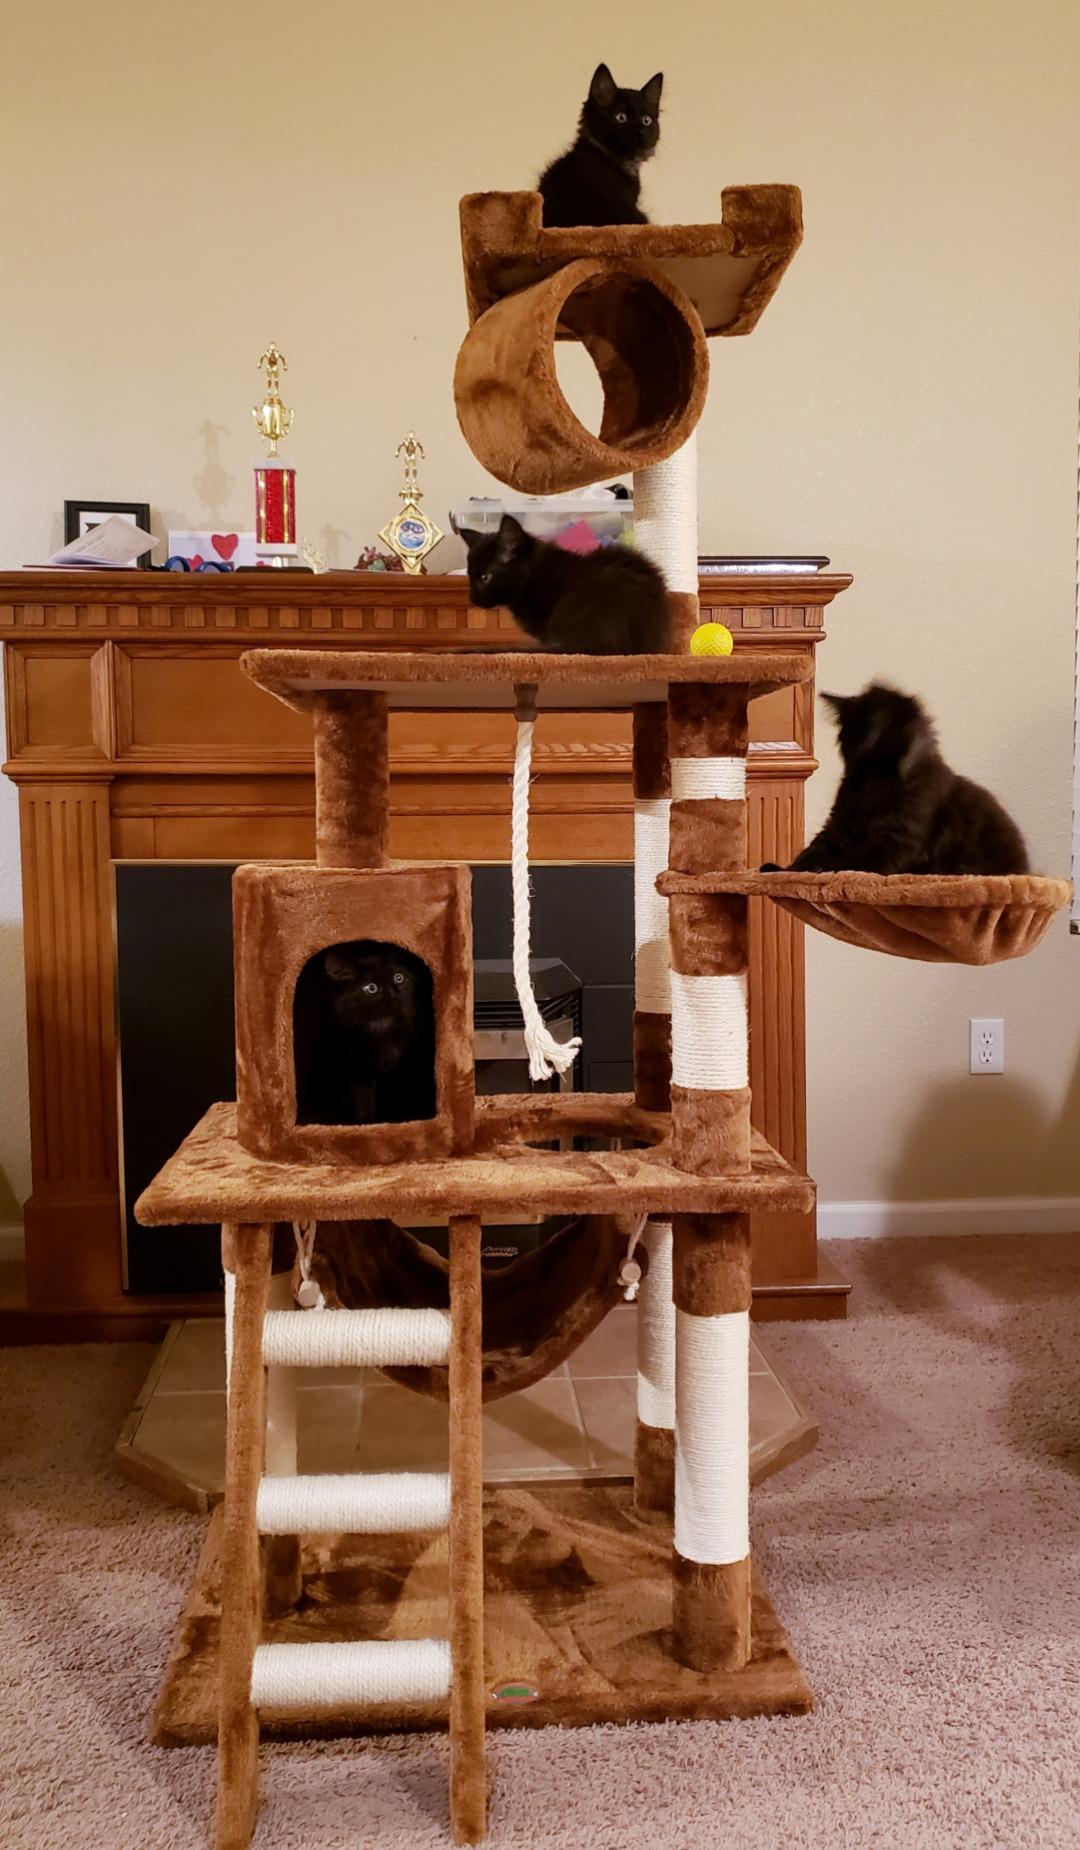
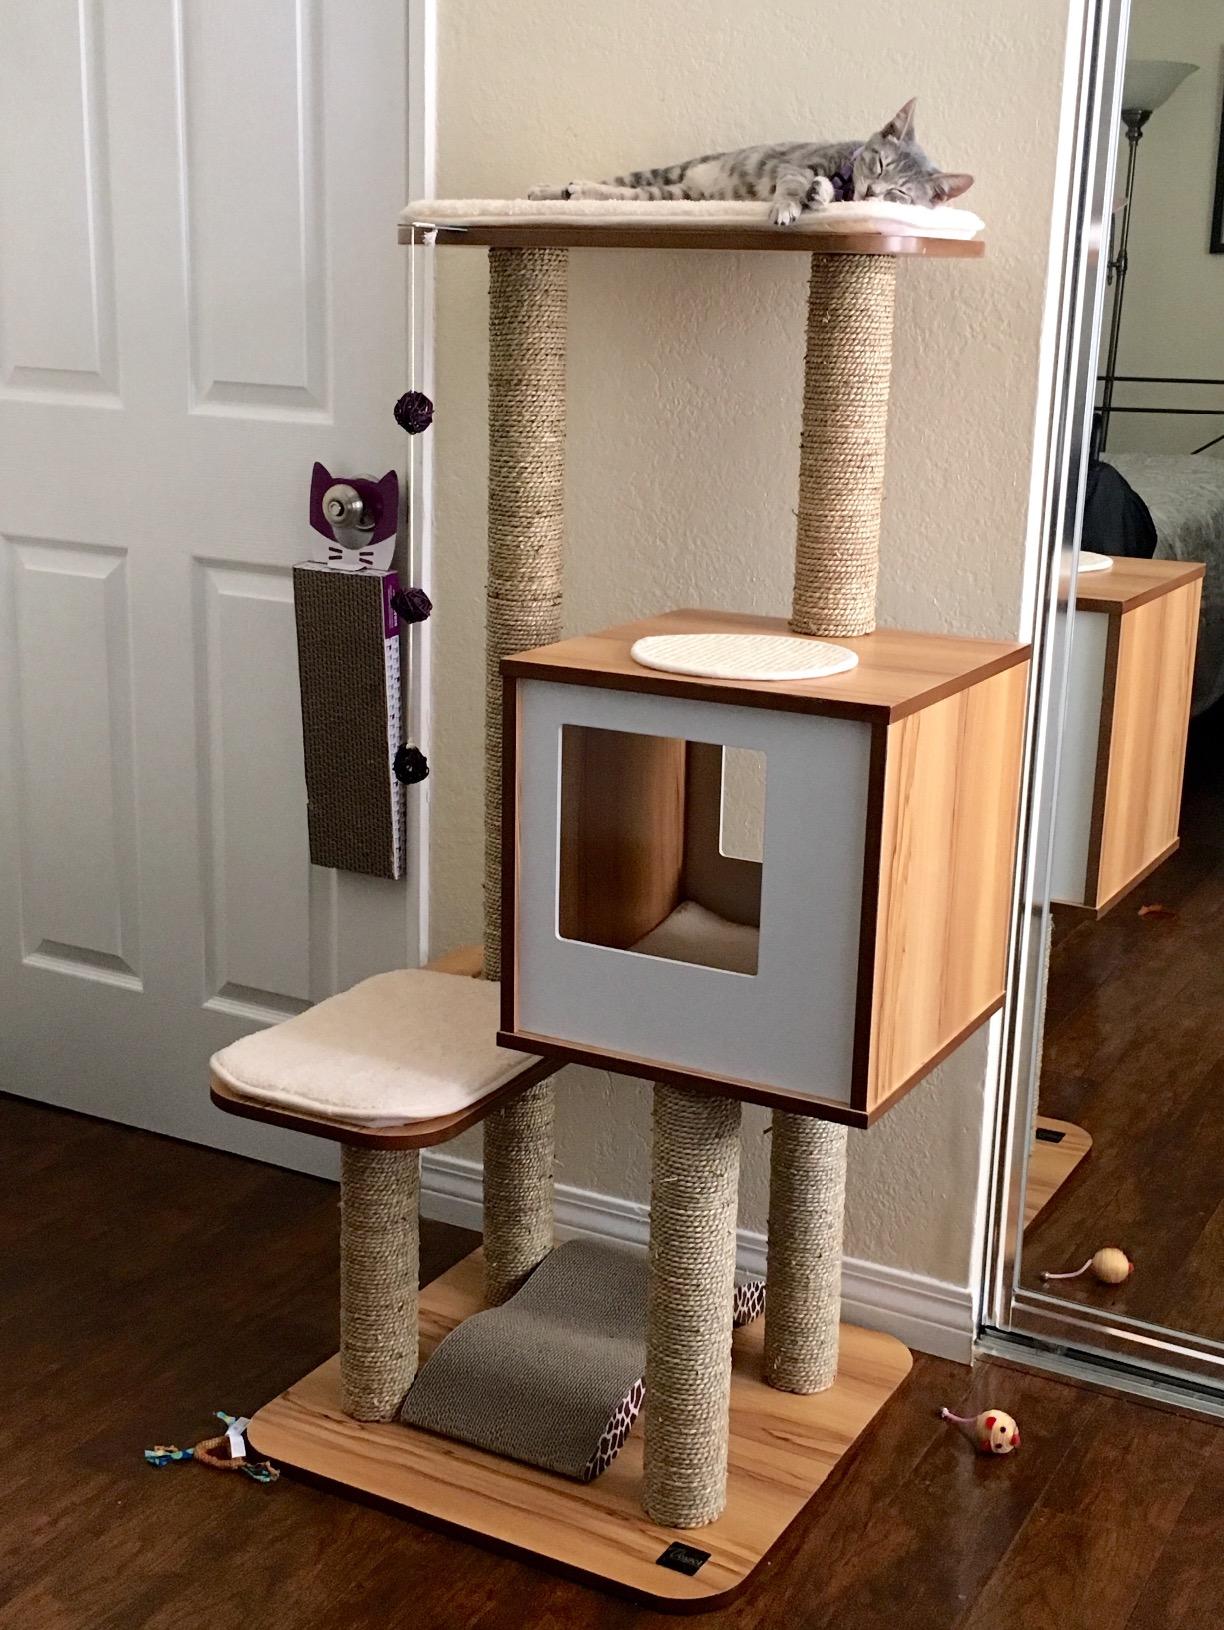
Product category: items_cat tree
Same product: no